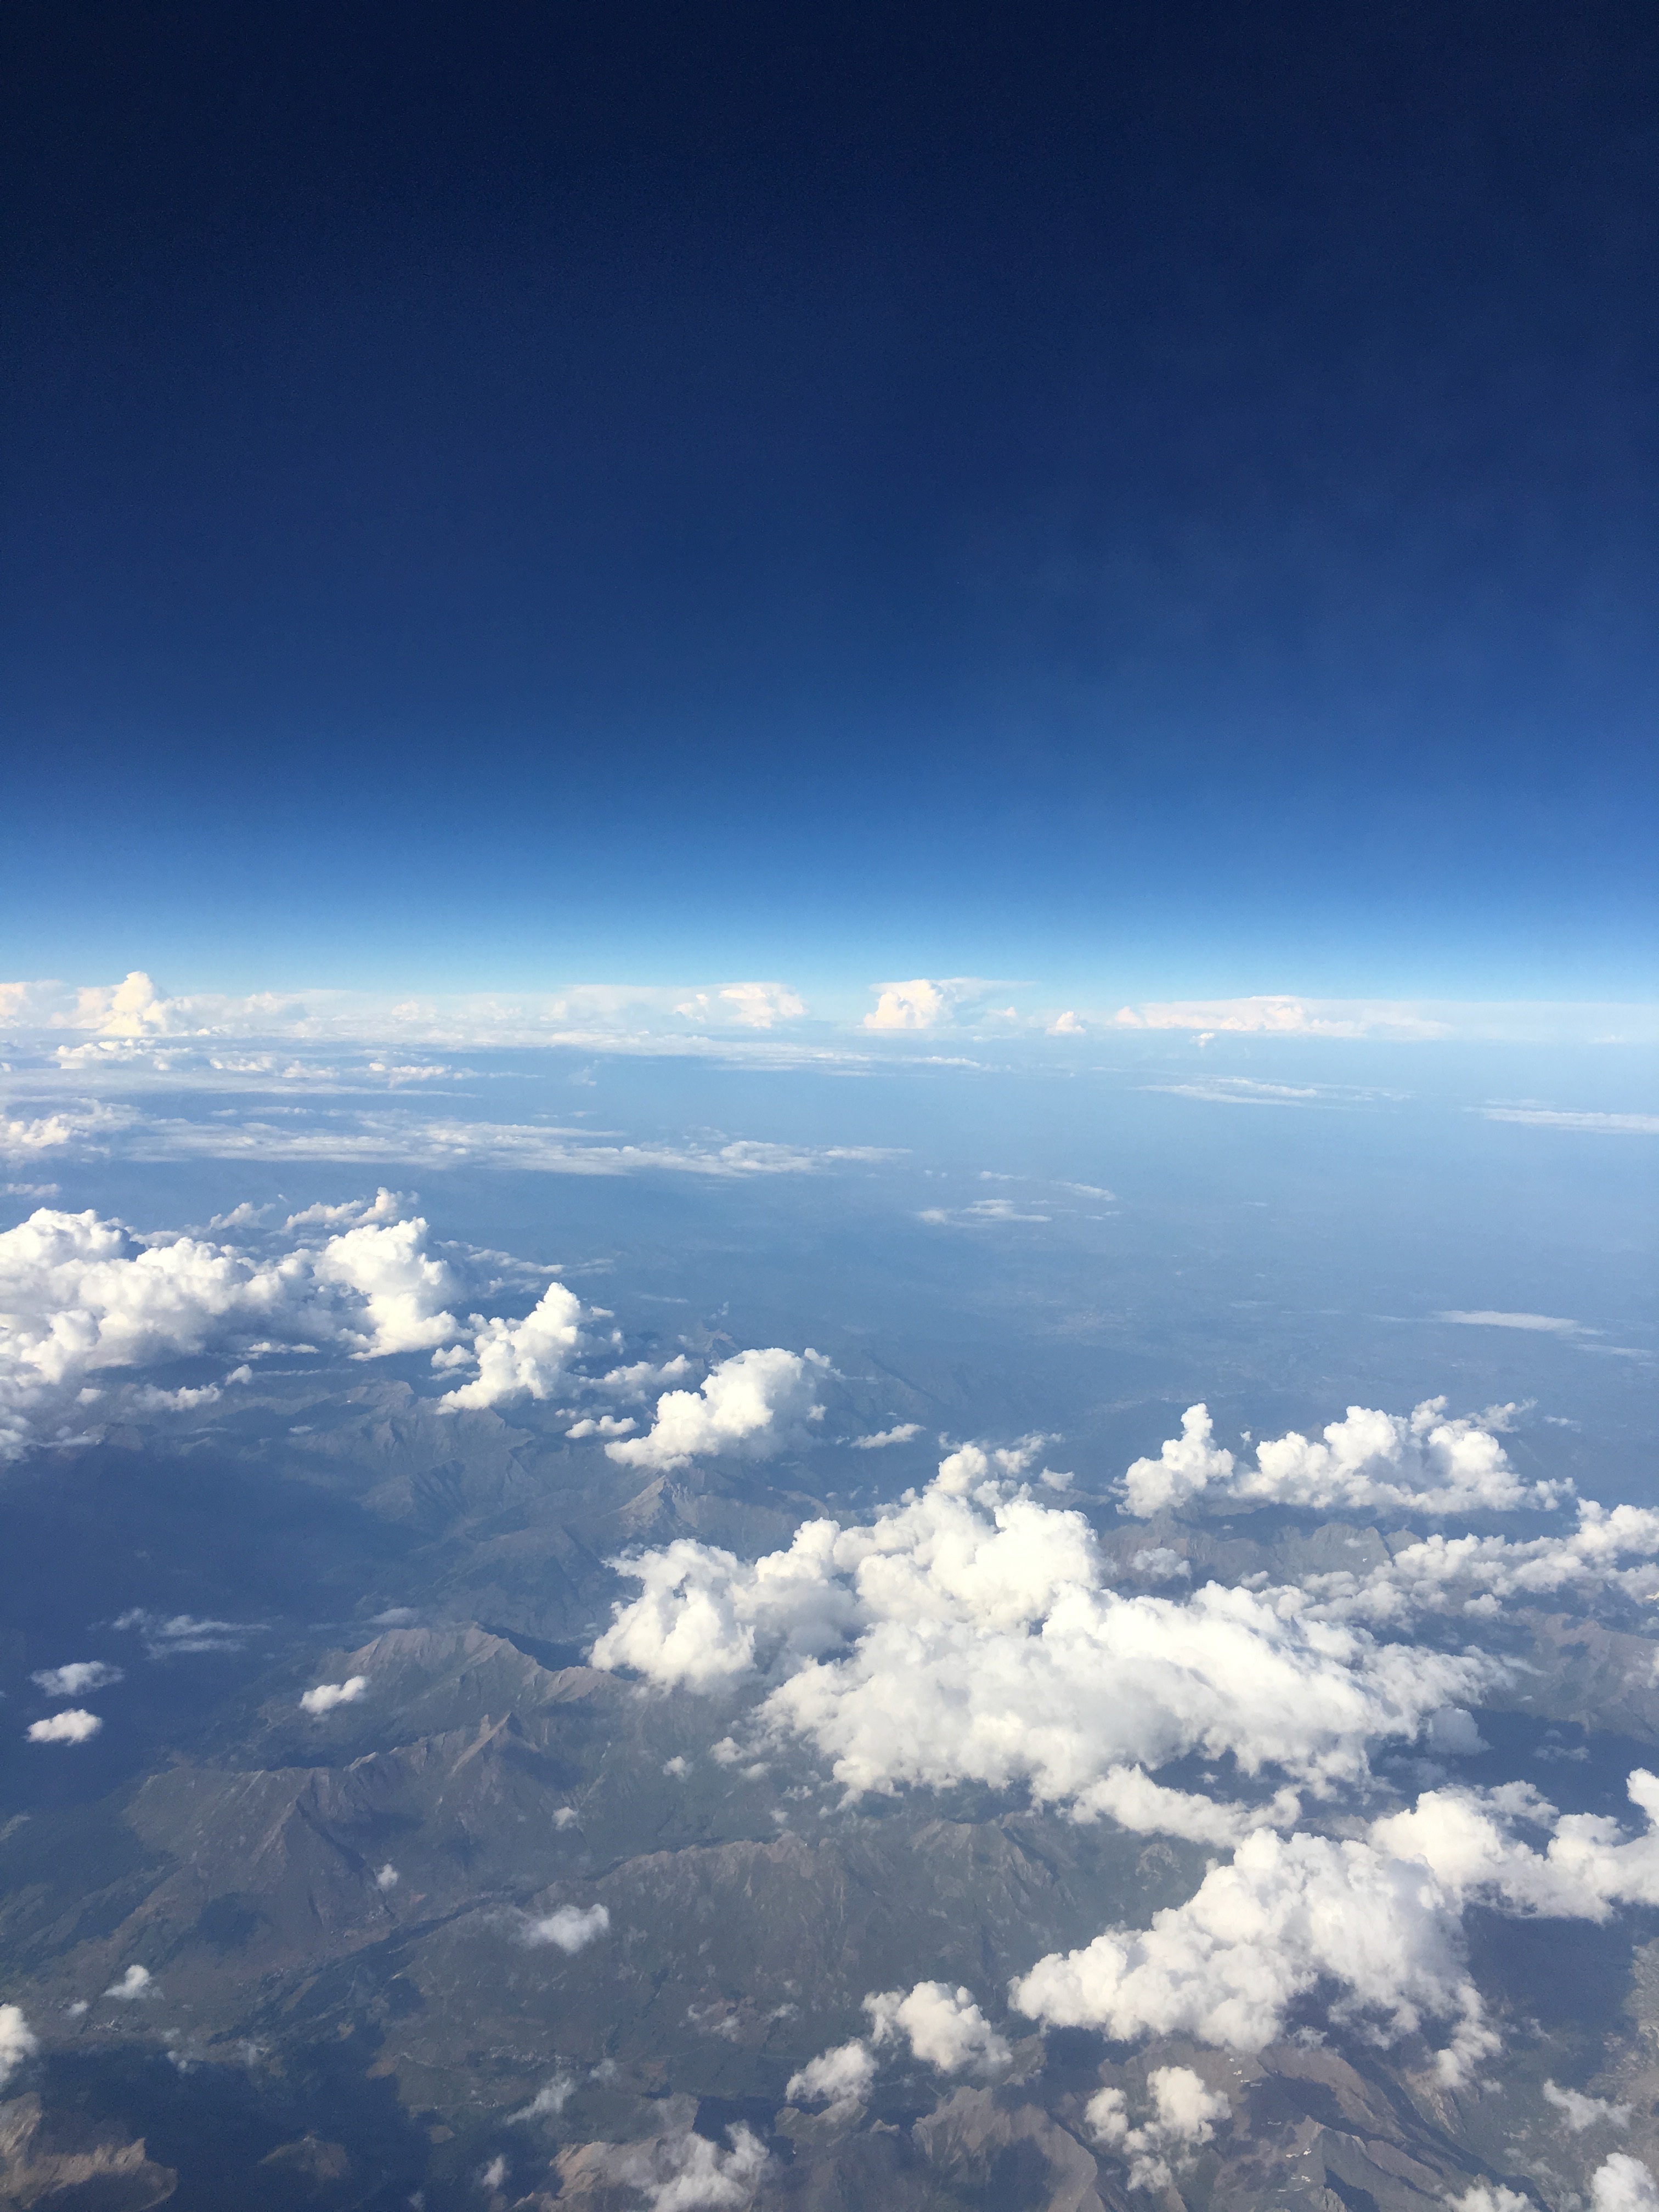
sky, daytime, cloud, atmosphere, horizon, blue, cumulus, atmosphere of earth, flight, sunlight, plain, meteorological phenomenon, mountain range, wing